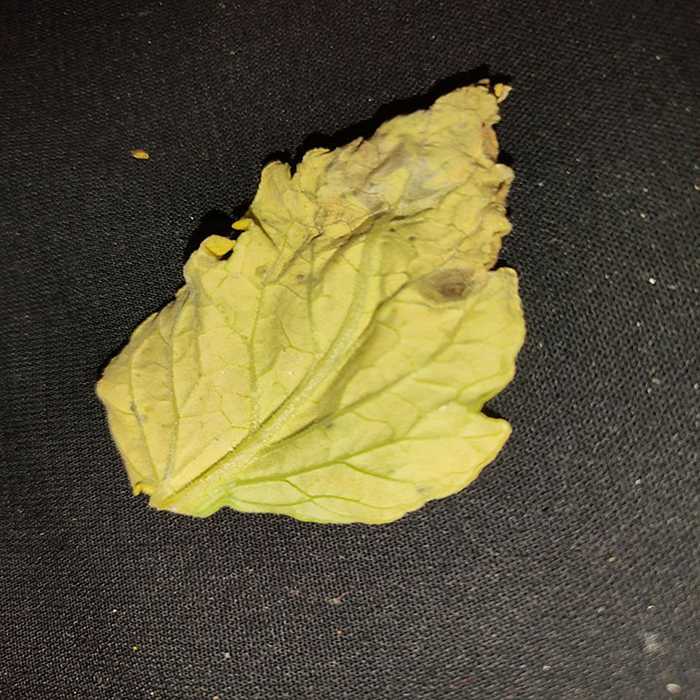
Plant: Tomato
Label: Tomato Bacterial spot